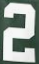
Number: 2